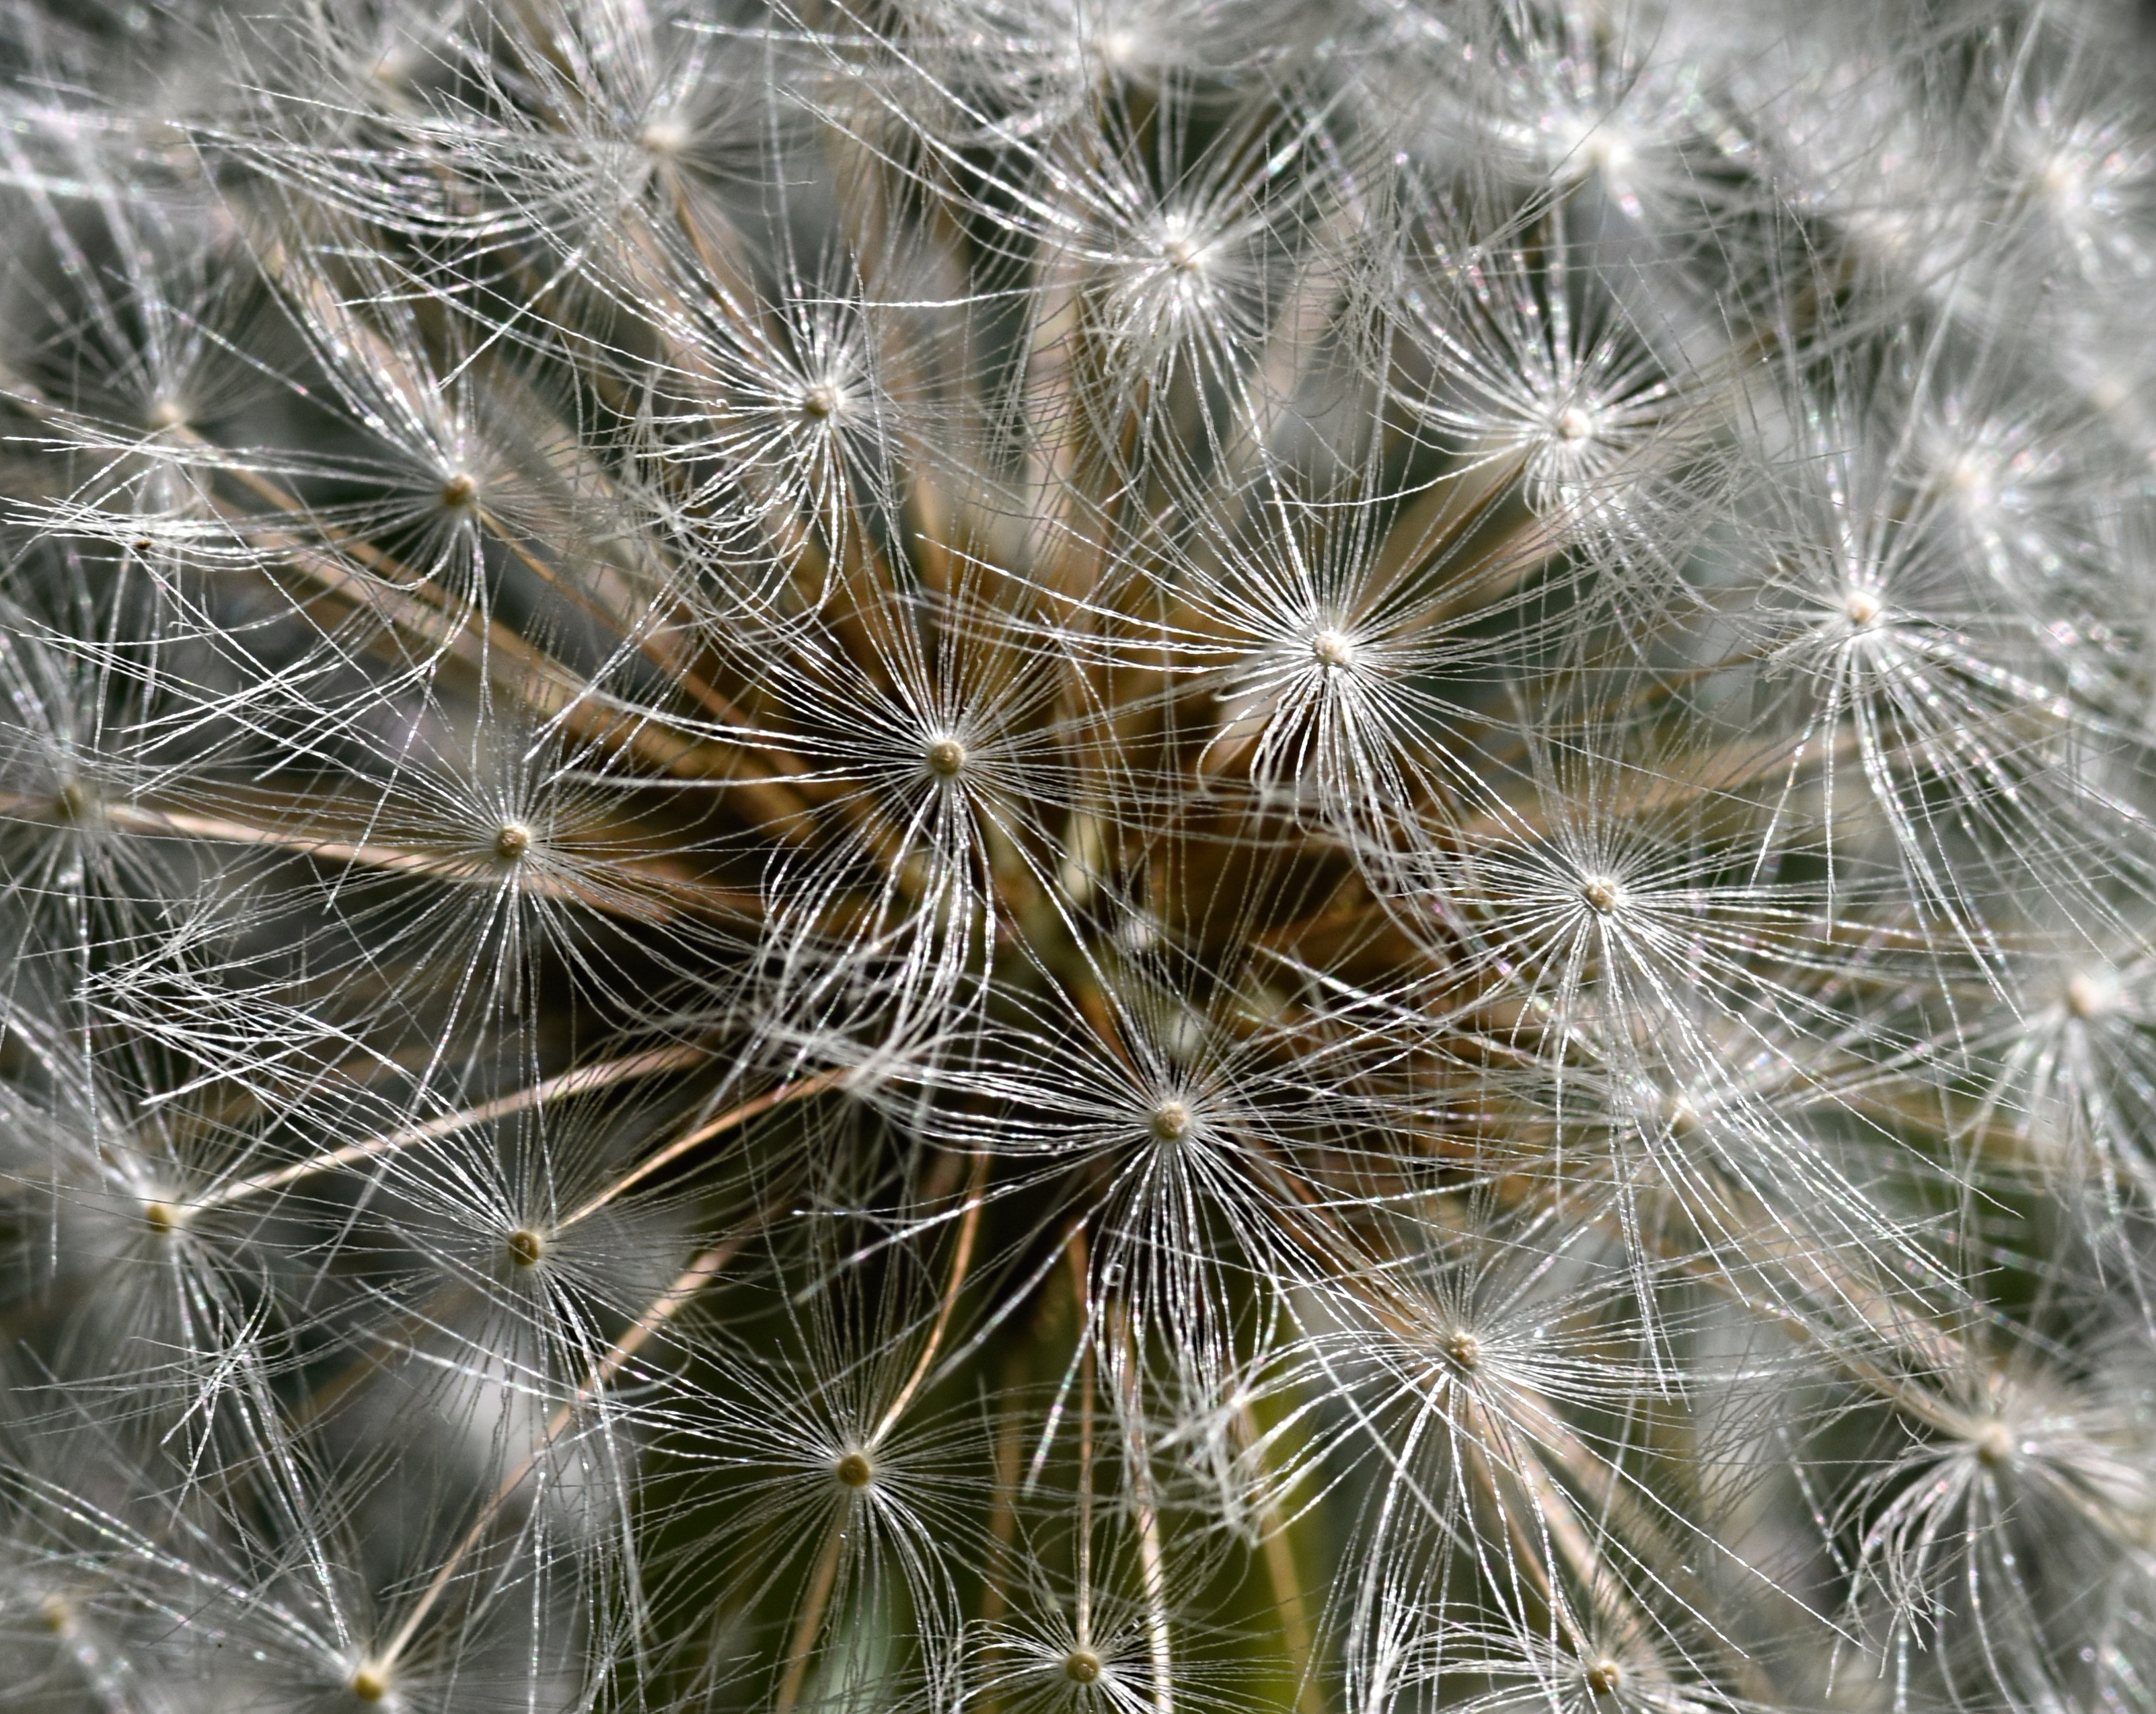
nature, cactus, plant, photography, dandelion, fruit, flower, botany, flora, close up, taraxacum, macro photography, flowering plant, daisy family, plant stem, land plant, thorns spines and prickles, achene